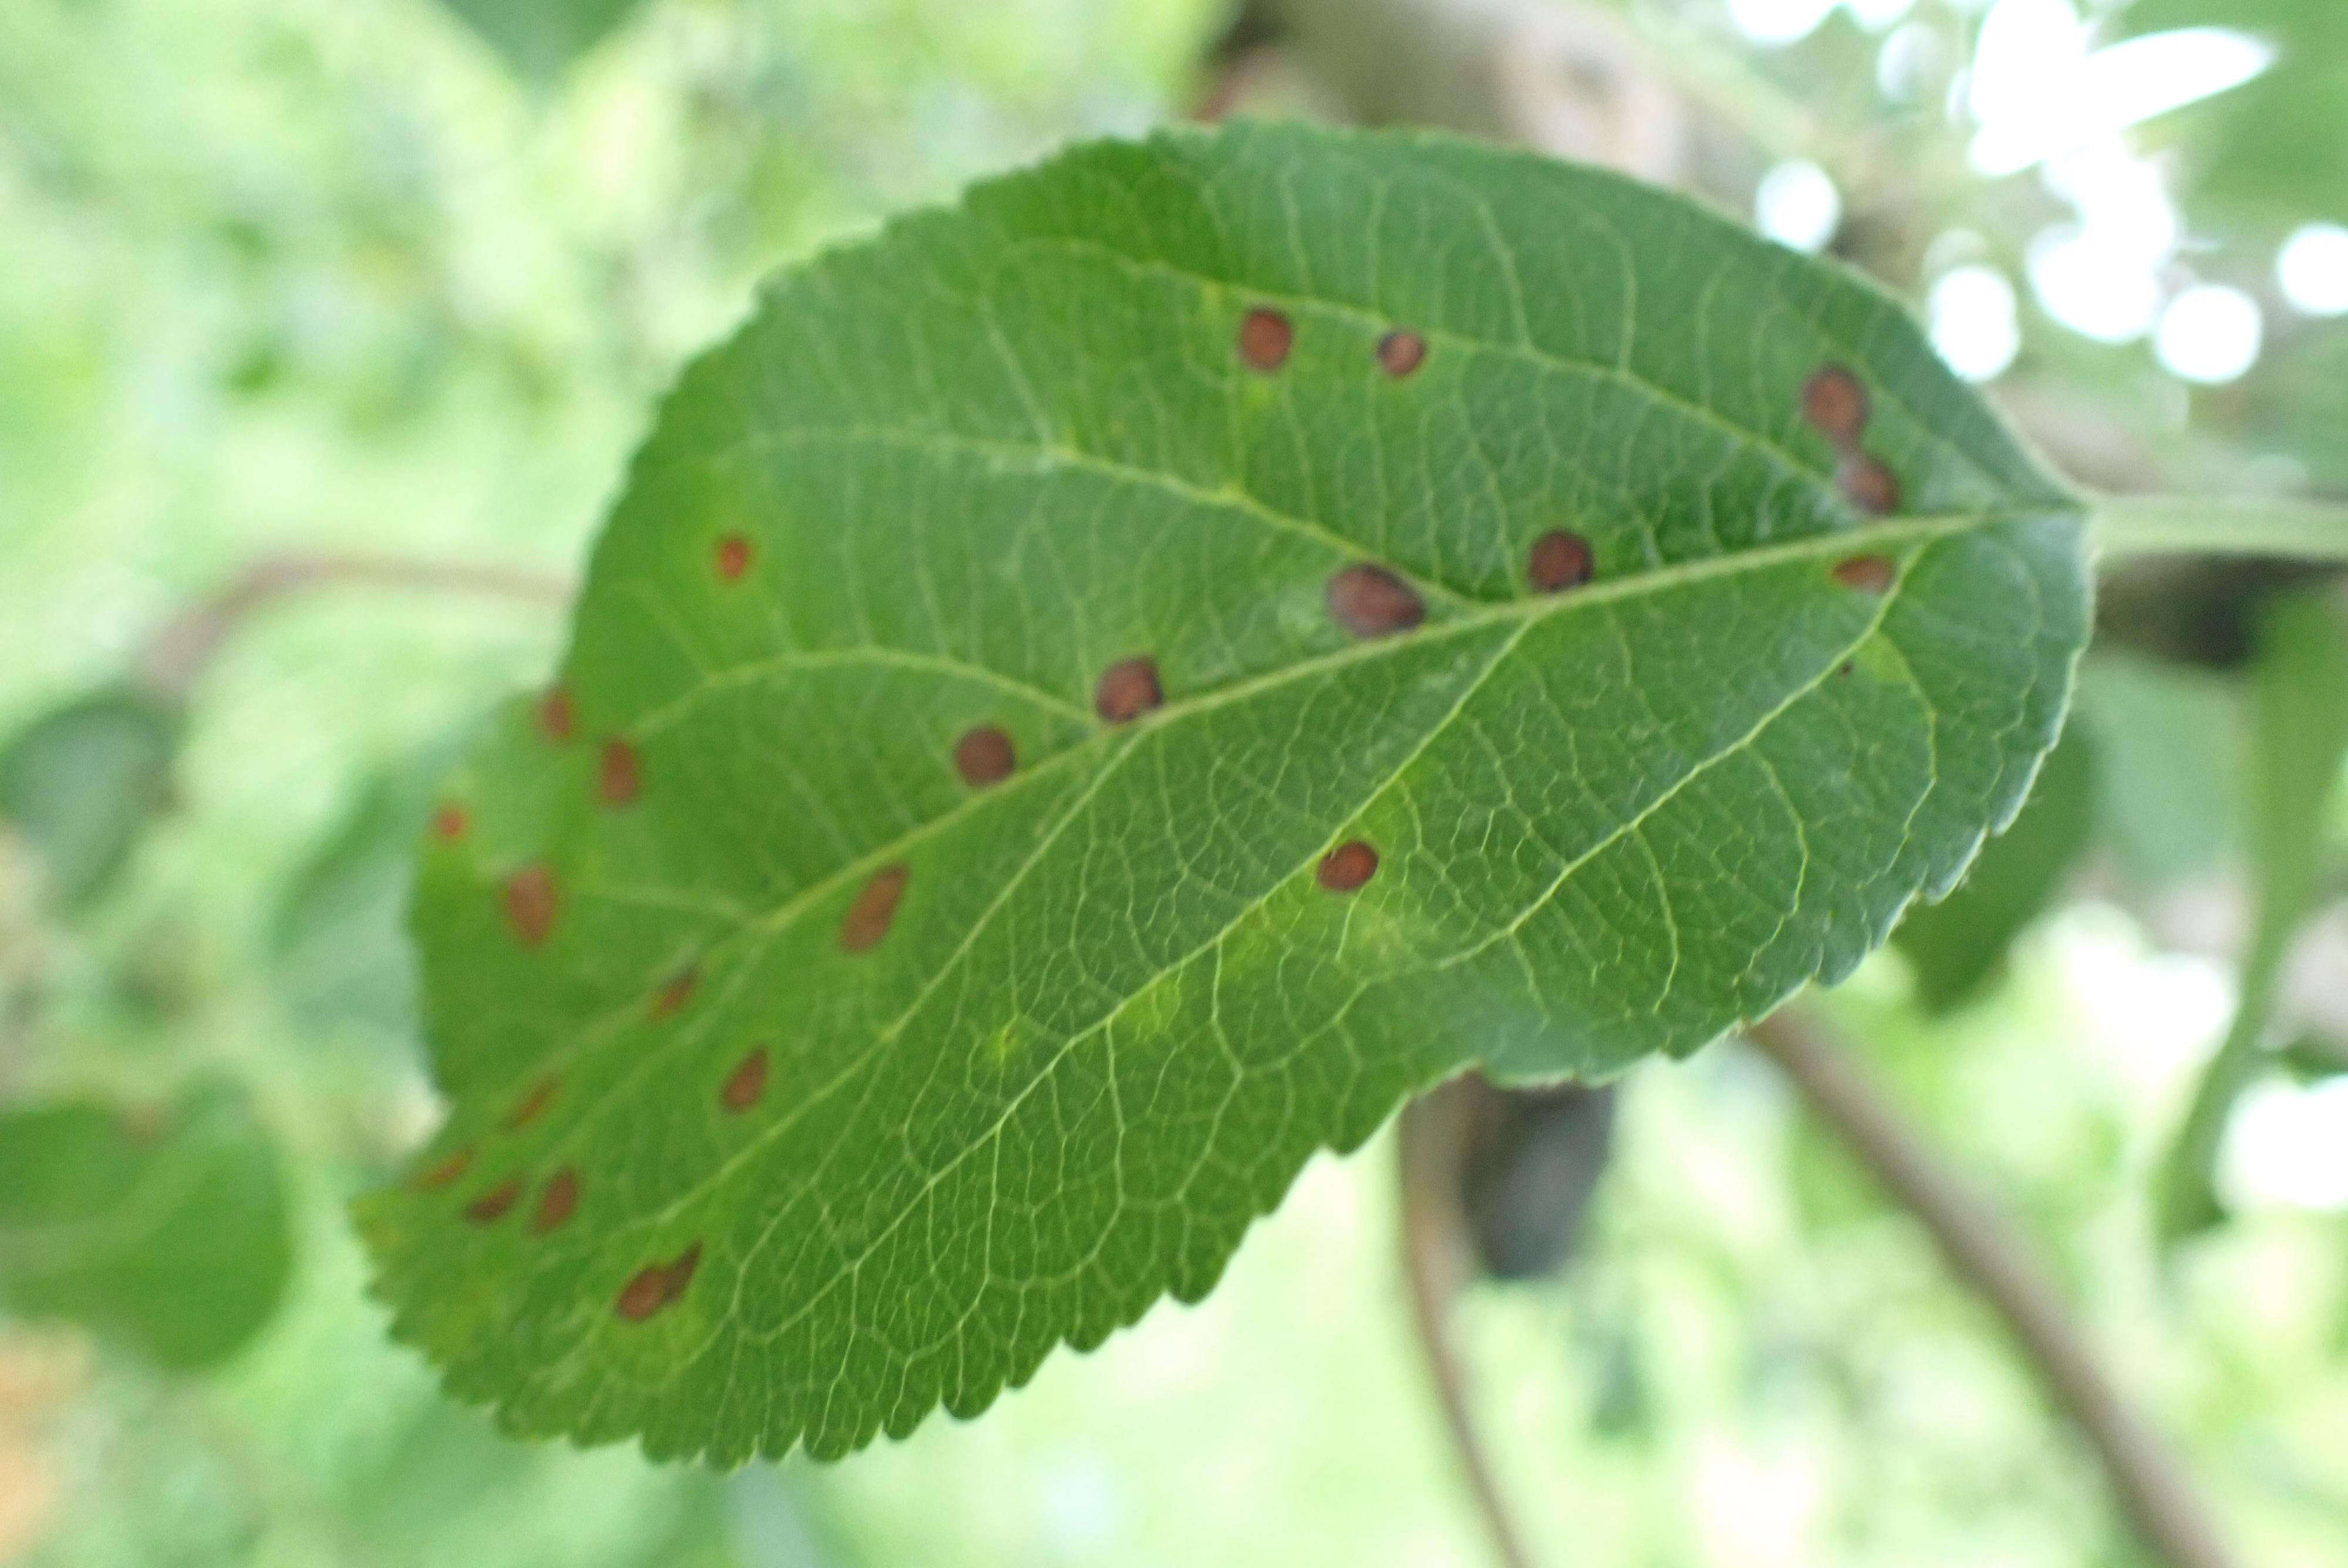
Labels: frog_eye_leaf_spot